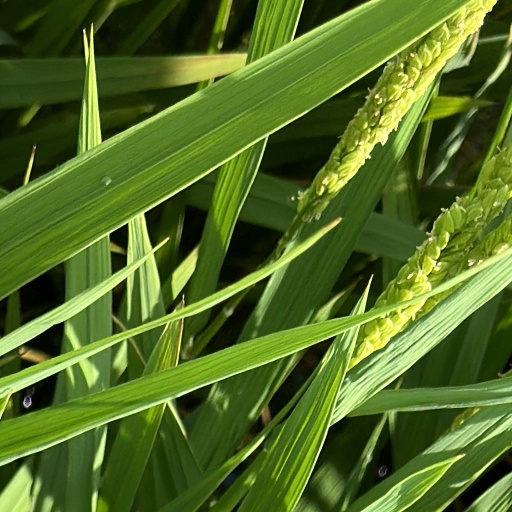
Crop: rice